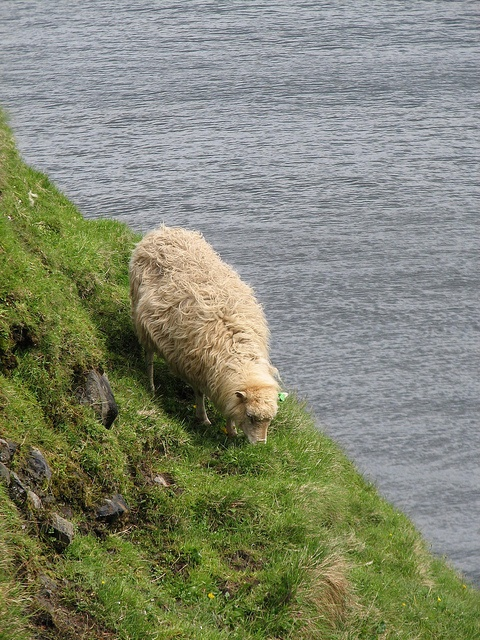
a animal that is on a hill side next to some water
A sheep on a grassy hill near a body of water
an animal on a hill with water in the background
A sheep eating grass on a cliff near the water
A sheep standing on top of a lush green hillside.